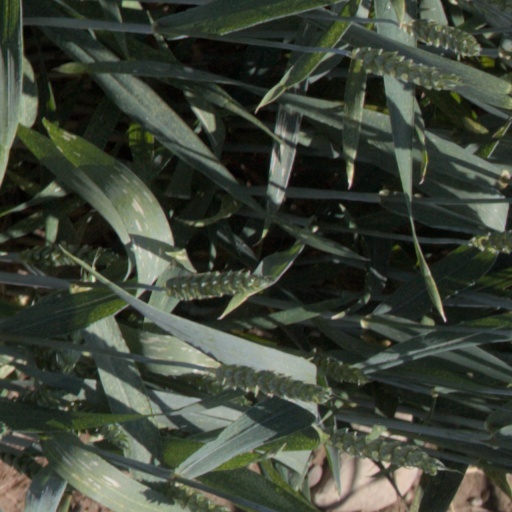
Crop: wheat